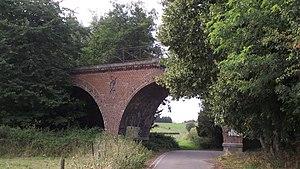
Mellet est un village du Hainaut, se trouvant au nord de la ville de Charleroi. Depuis 1977 il fait administrativement partie de la nouvelle commune des Bons Villers. Il est également surnommé par les habitants des entités avoisinantes le "village des carottes", symbole qui est repris pour les différentes activités qui ont lieu toute l'année dans la bourgade. Ce surnom vient de la culture des carottes qui y est très abondante.